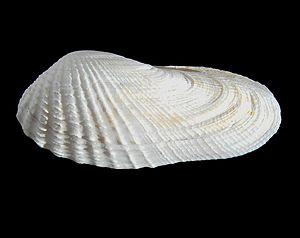
Les hétérodontes sont des mollusques bivalves caractérisés par des dents cardinales et latérales différenciées ou réduites, d'où leur nom scientifique.
Les Veneroidea sont une super-famille de mollusques bivalves.